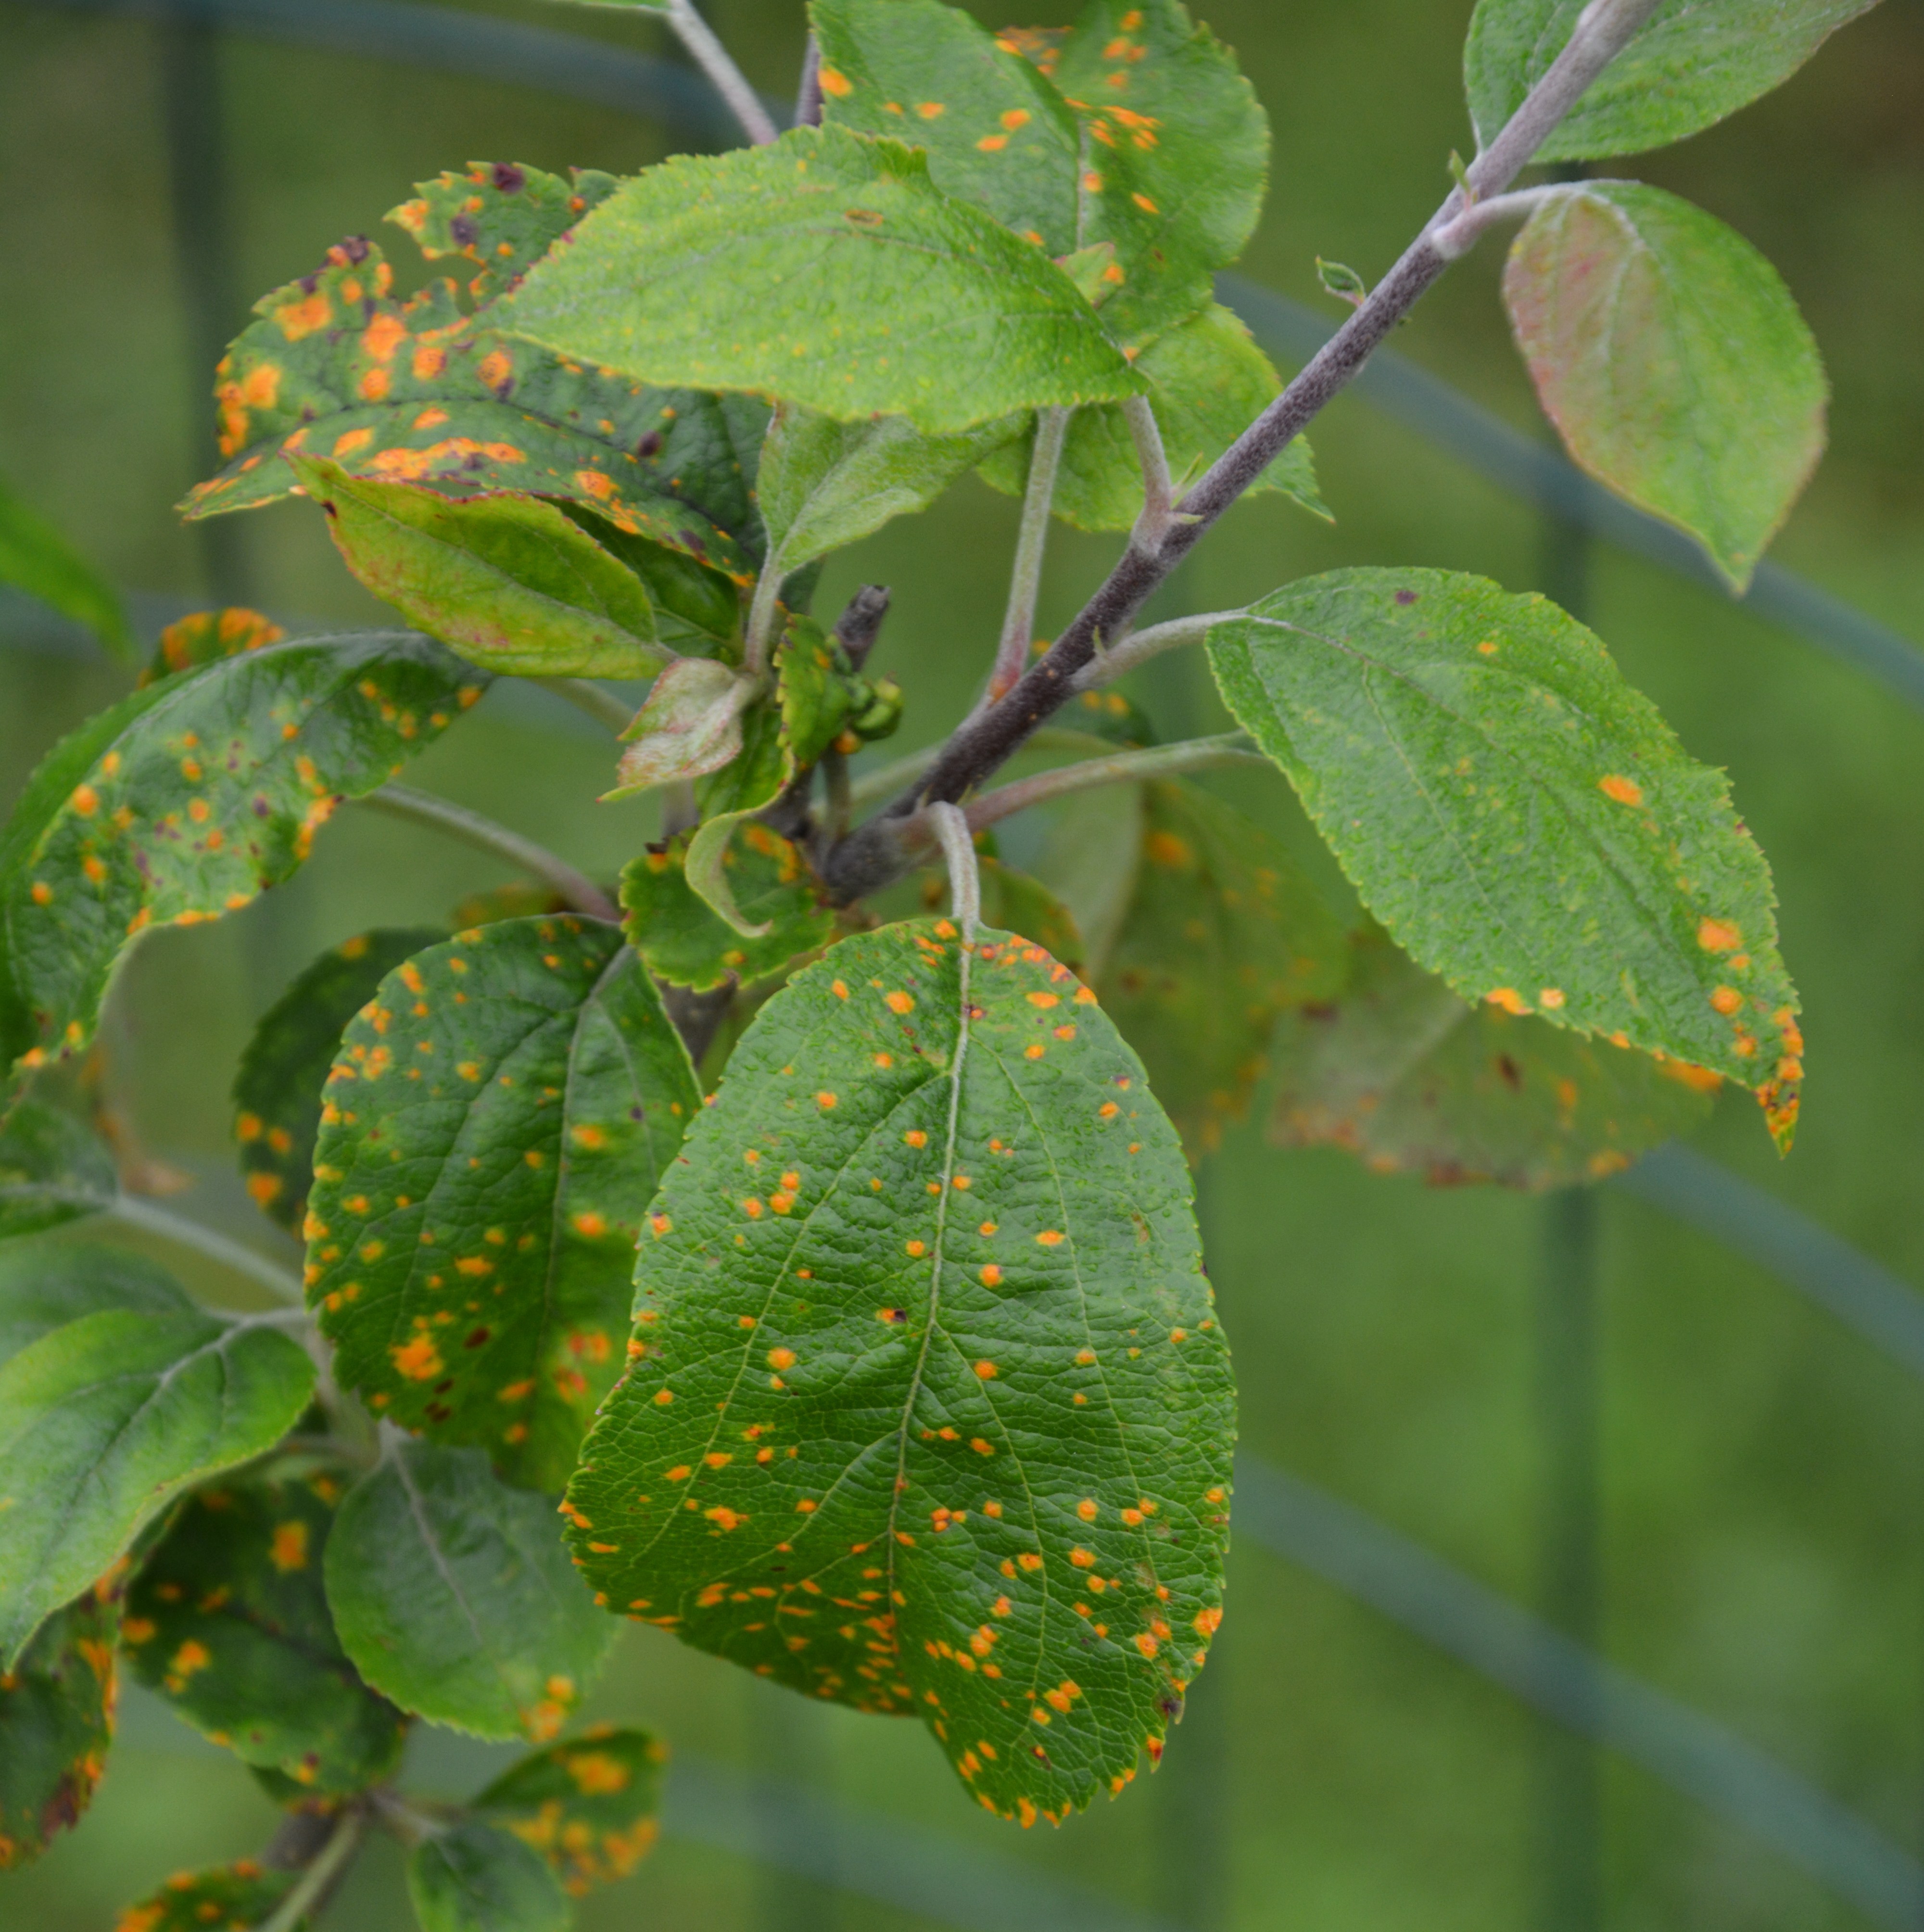
Labels: Apple rust leaf, Apple rust leaf, Apple rust leaf, Apple rust leaf, Apple rust leaf, Apple rust leaf